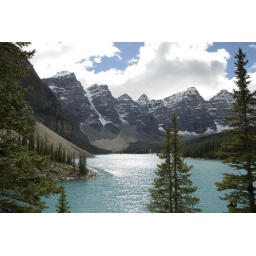
Gorgeous blue alpine lake. The lake gets its blue color from the minerals in the melting glaciers that feed this lake.